The Three Degrees

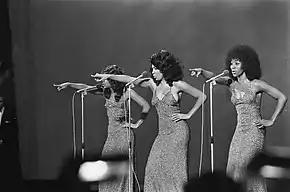
The Three Degrees onstage in 1974

By 1970, they were signed to Roulette Records and they released their first album, "Maybe". The title song, this time with Valerie Holiday taking the lead, took them to No. 4 on the US R&B chart. The singles, "I Do Take You" and "You're the Fool" followed, as did their second album, "So Much Love". This success landed them a cameo appearance in the 1971 film, "The French Connection", where they performed a cover of Jimmy Webb's "Everybody Gets to Go to the Moon", filmed during one of their appearances at the Copacabana nightclub in New York City.